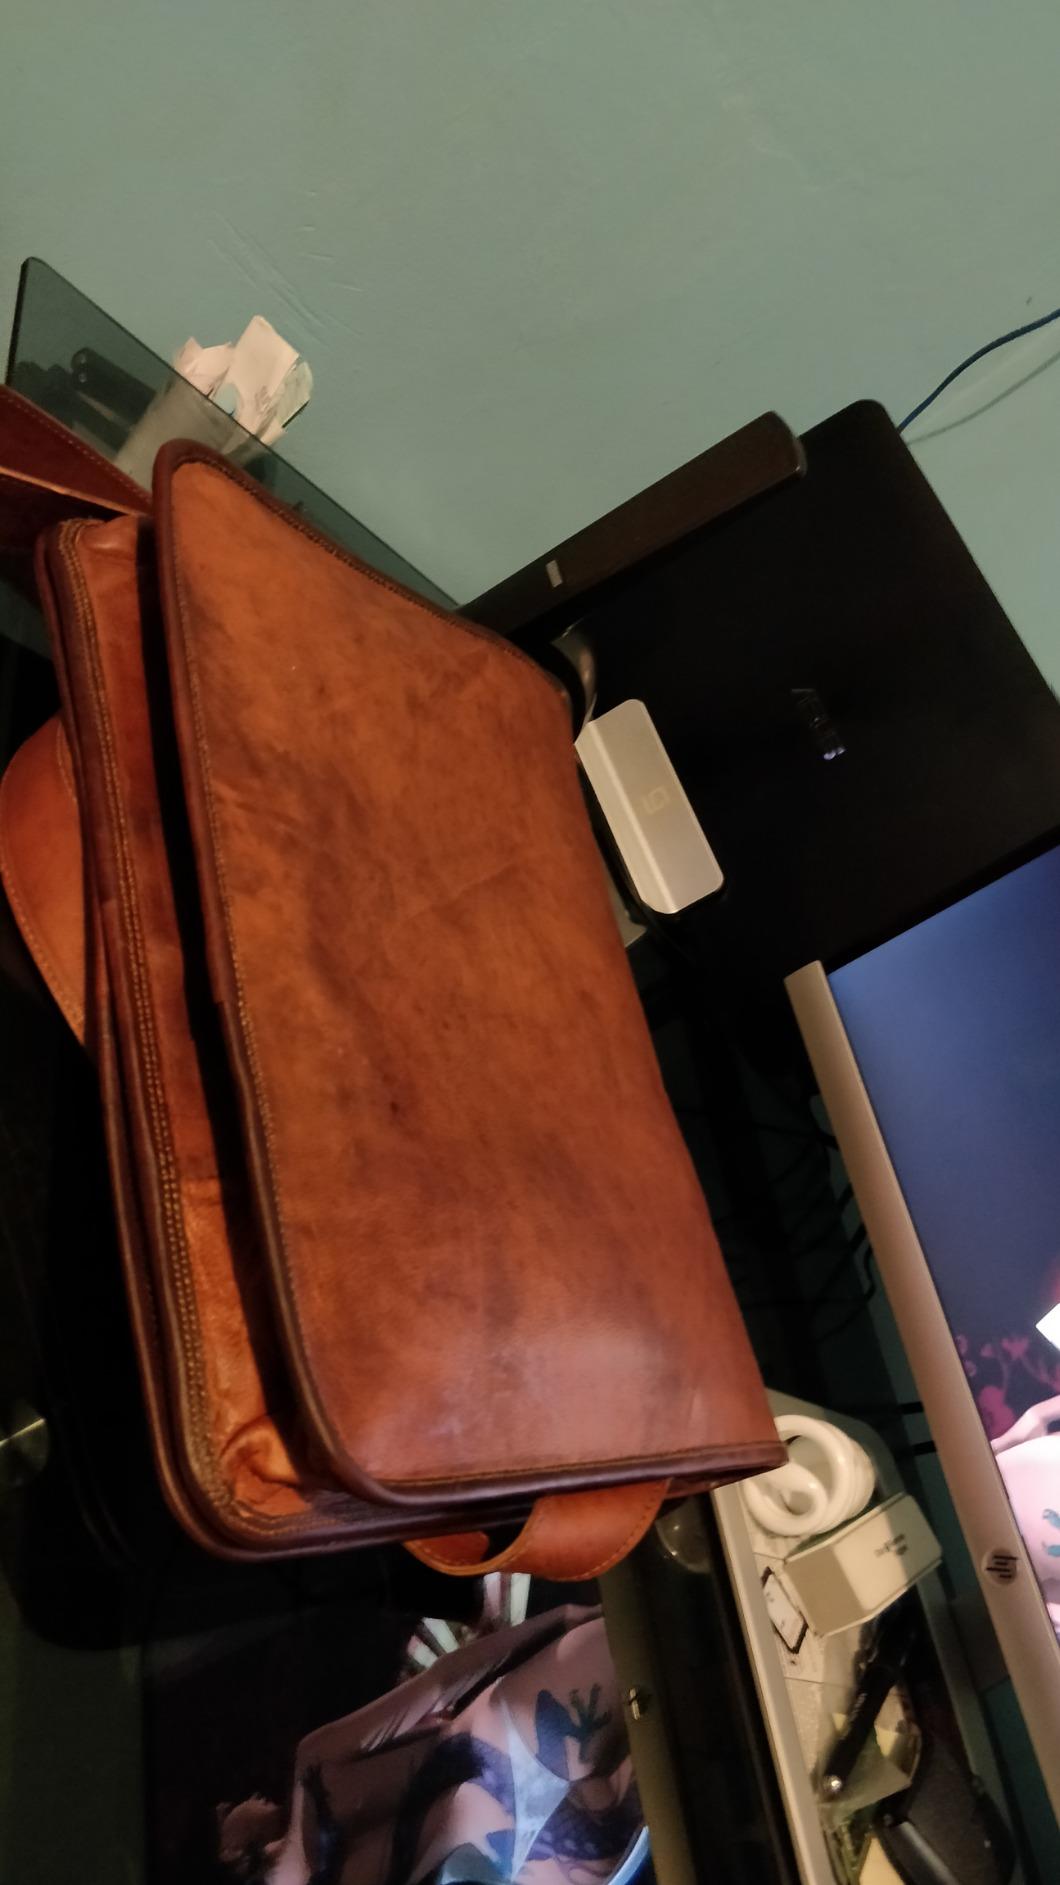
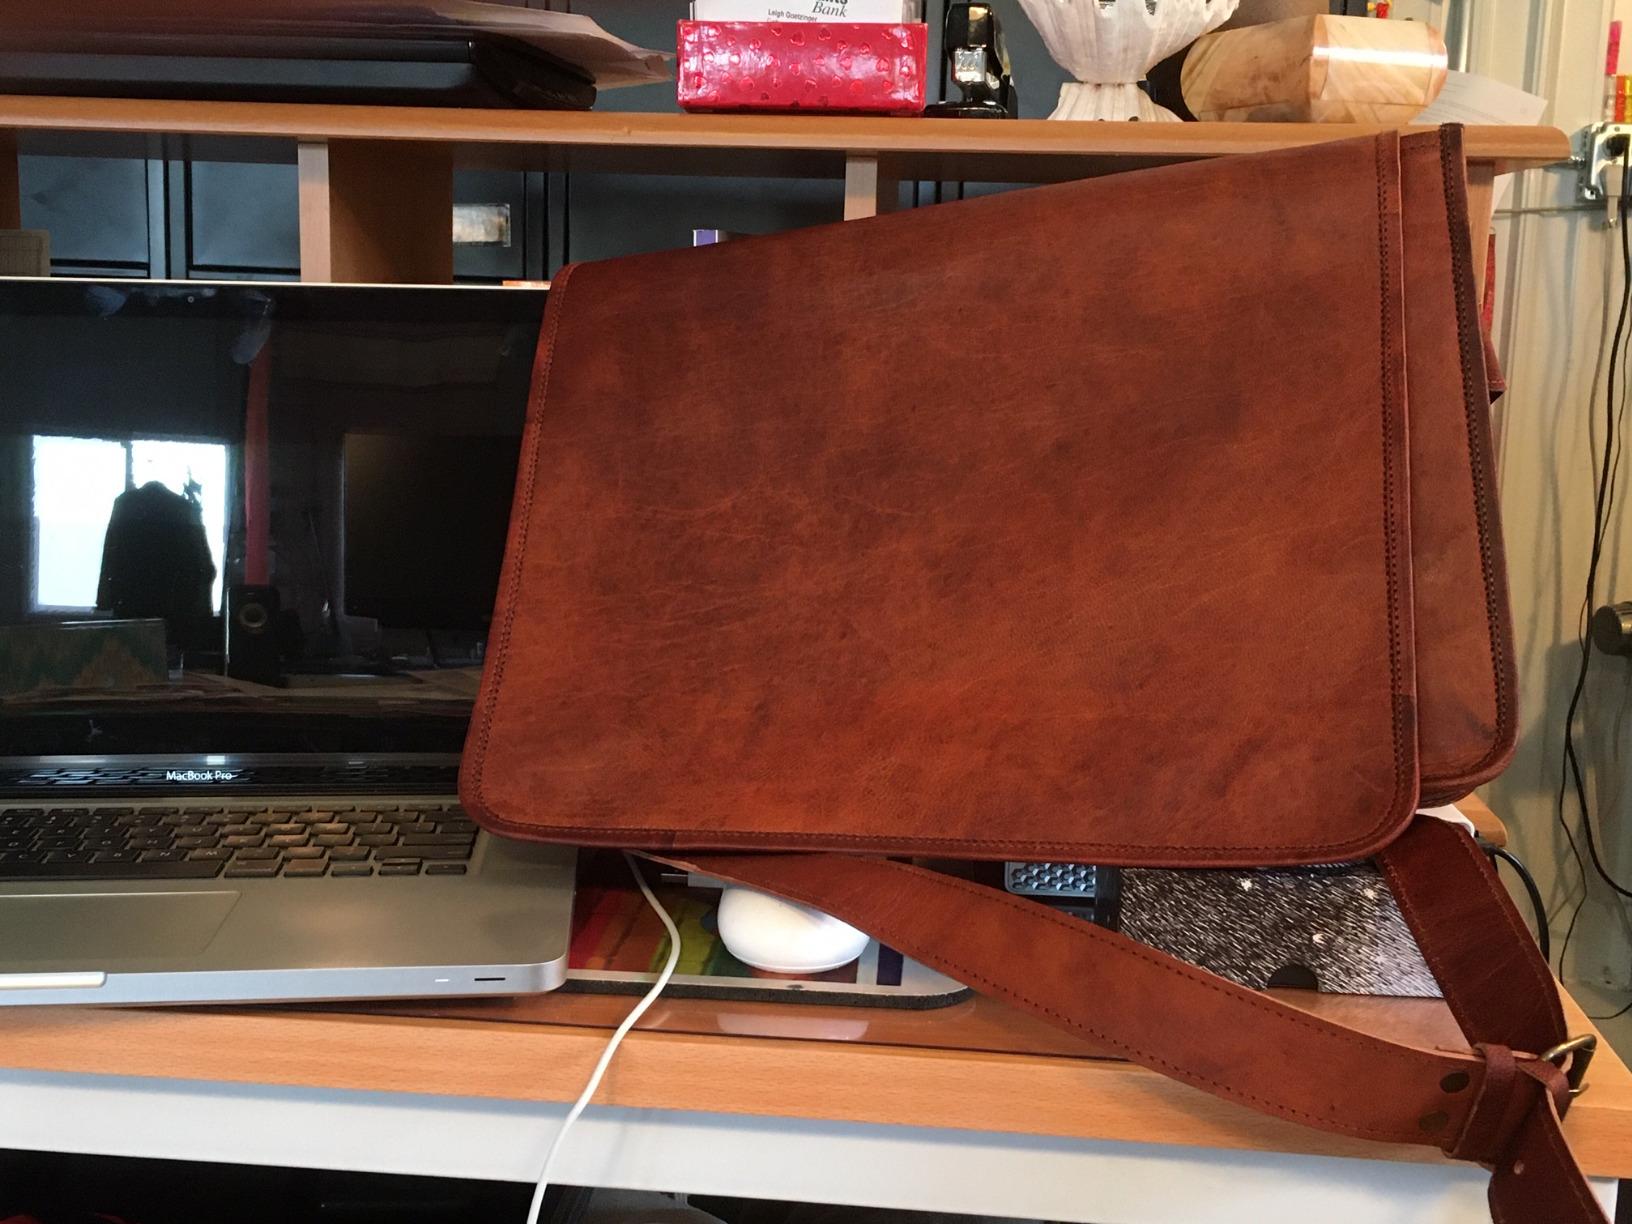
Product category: bag
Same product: yes